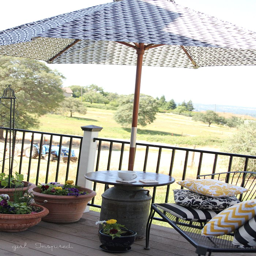
an outdoor side table made from an antique milk can !